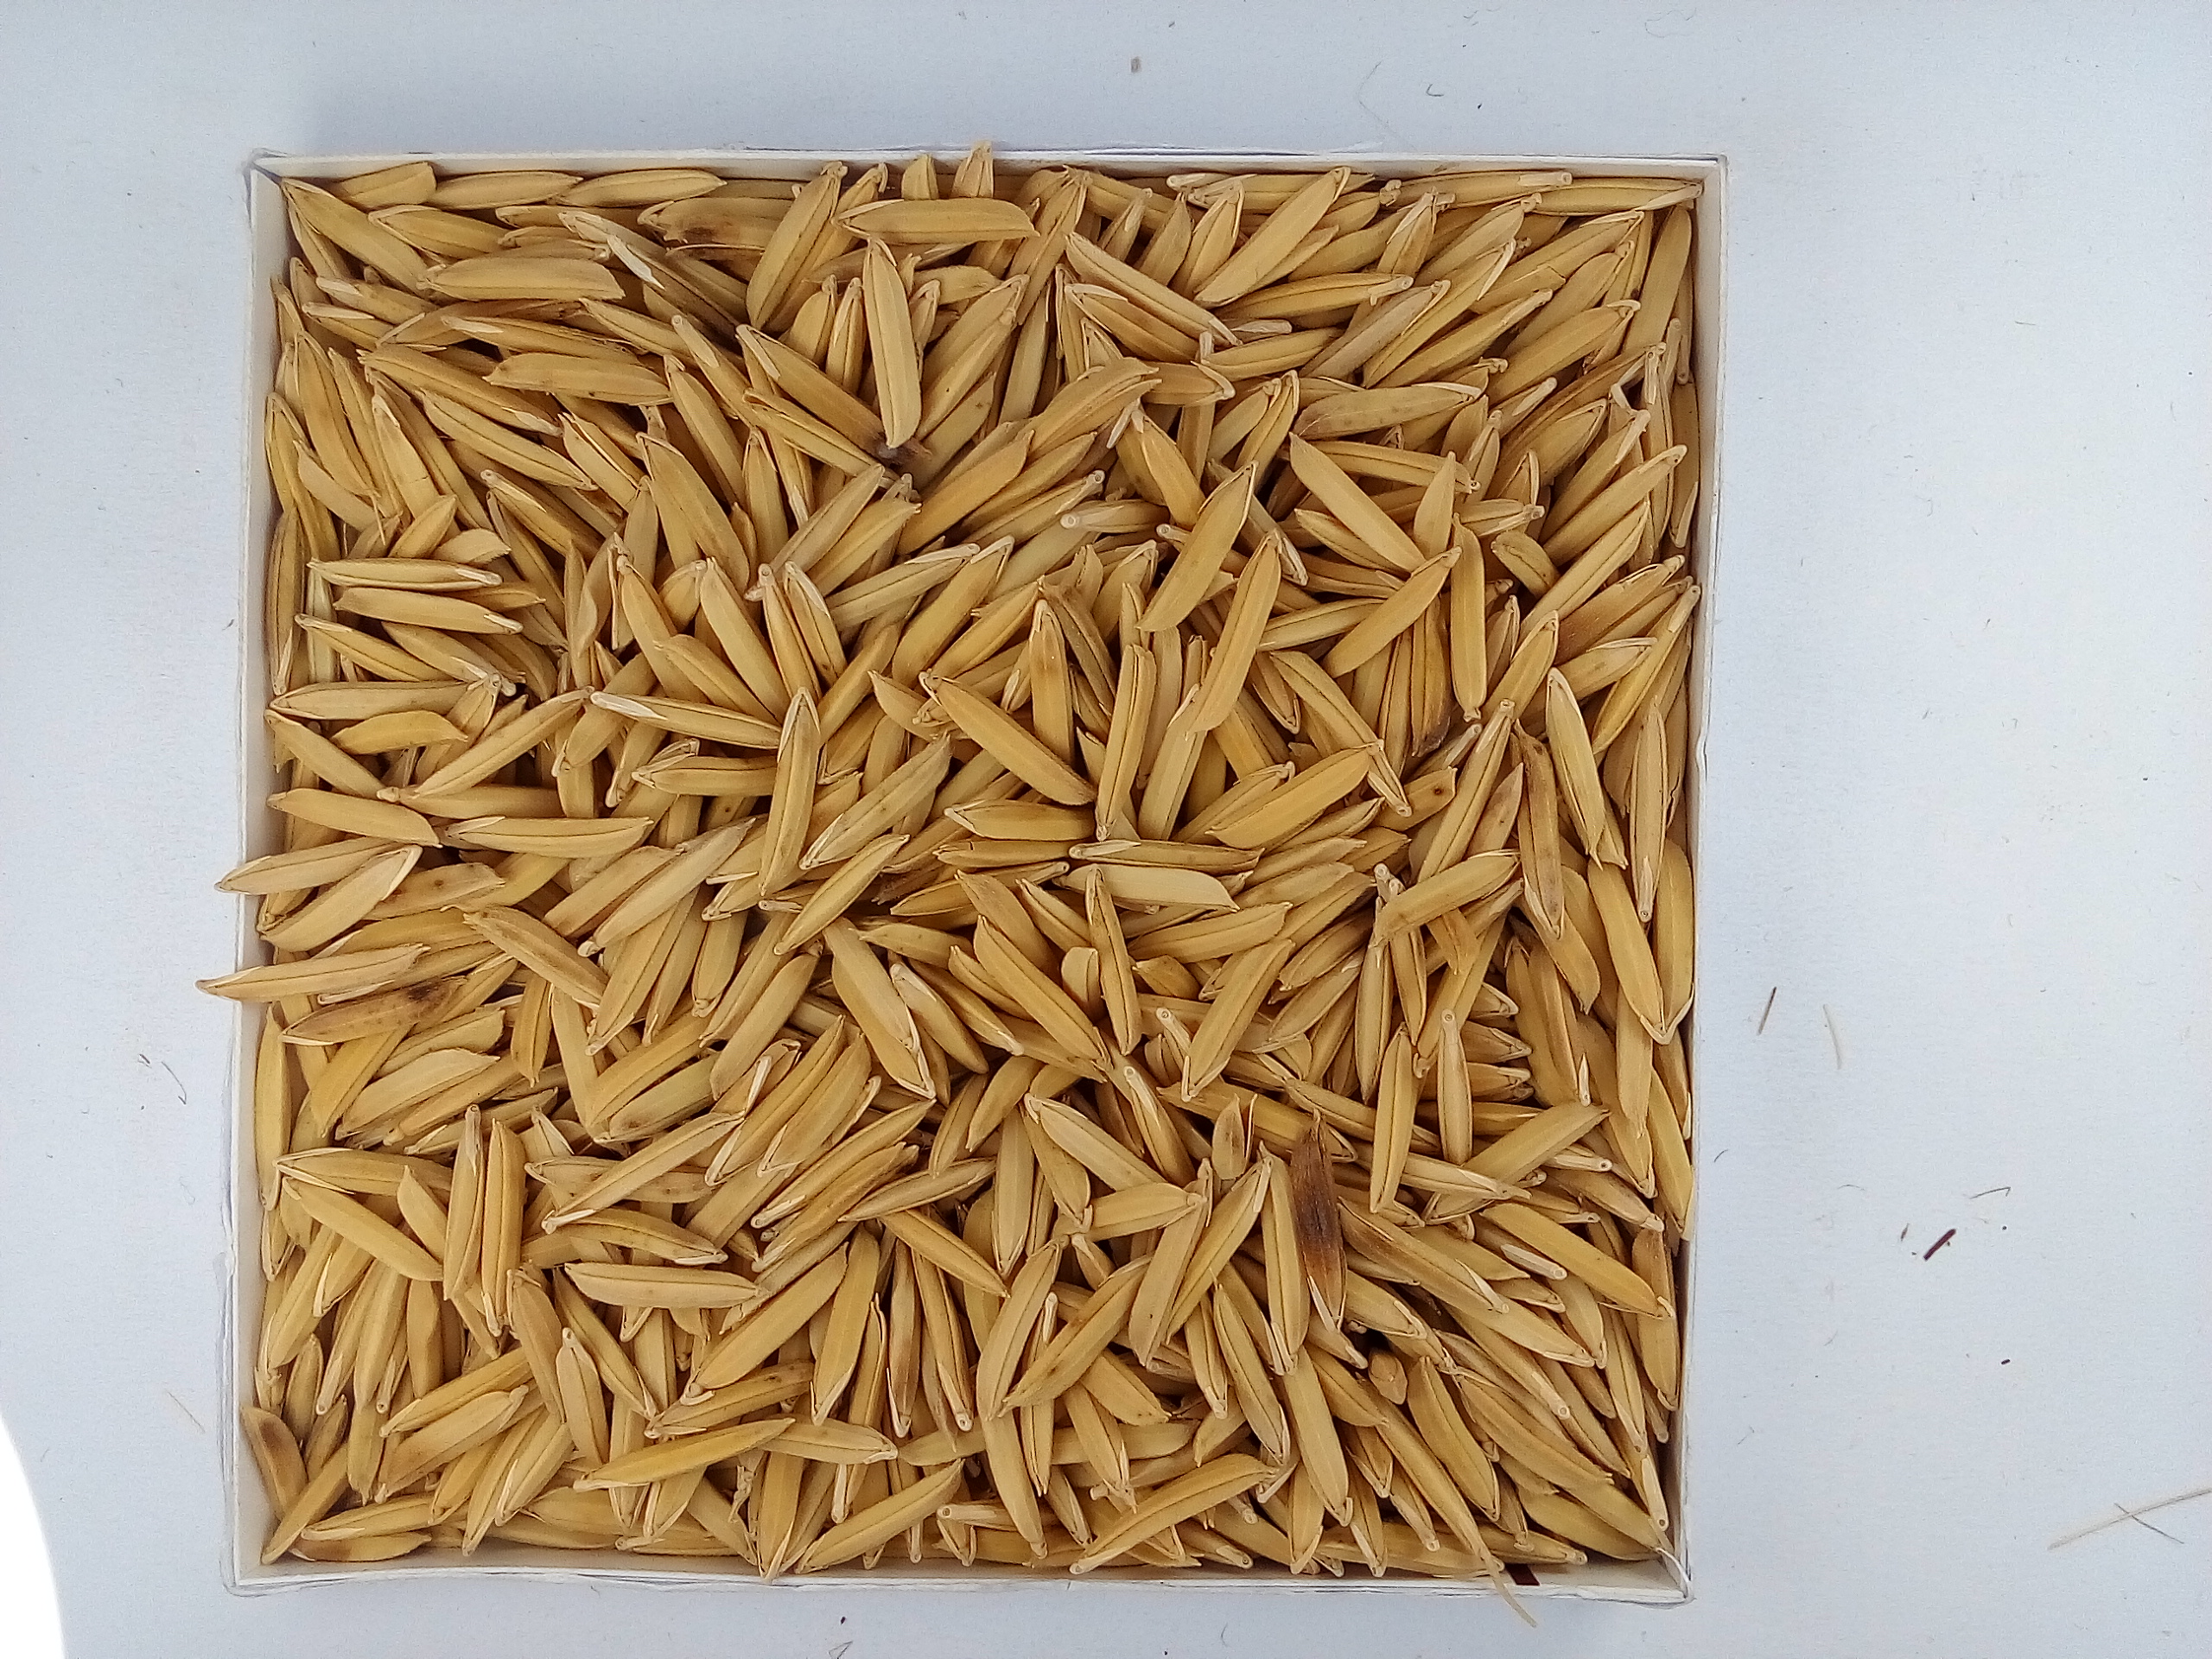
Rice seed variety: Unknown